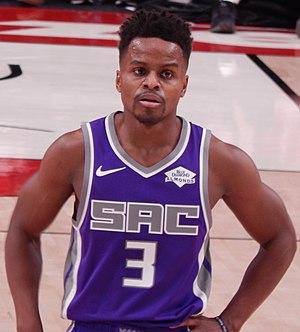
Kevin Ferrell, Jr. dit Yogi Ferrell, né le 9 mai 1993 à Greenfield dans l'Indiana, est un joueur américain de basket-ball. Il évolue au poste de meneur aux Kings de Sacramento.